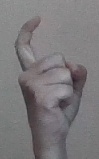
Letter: ra